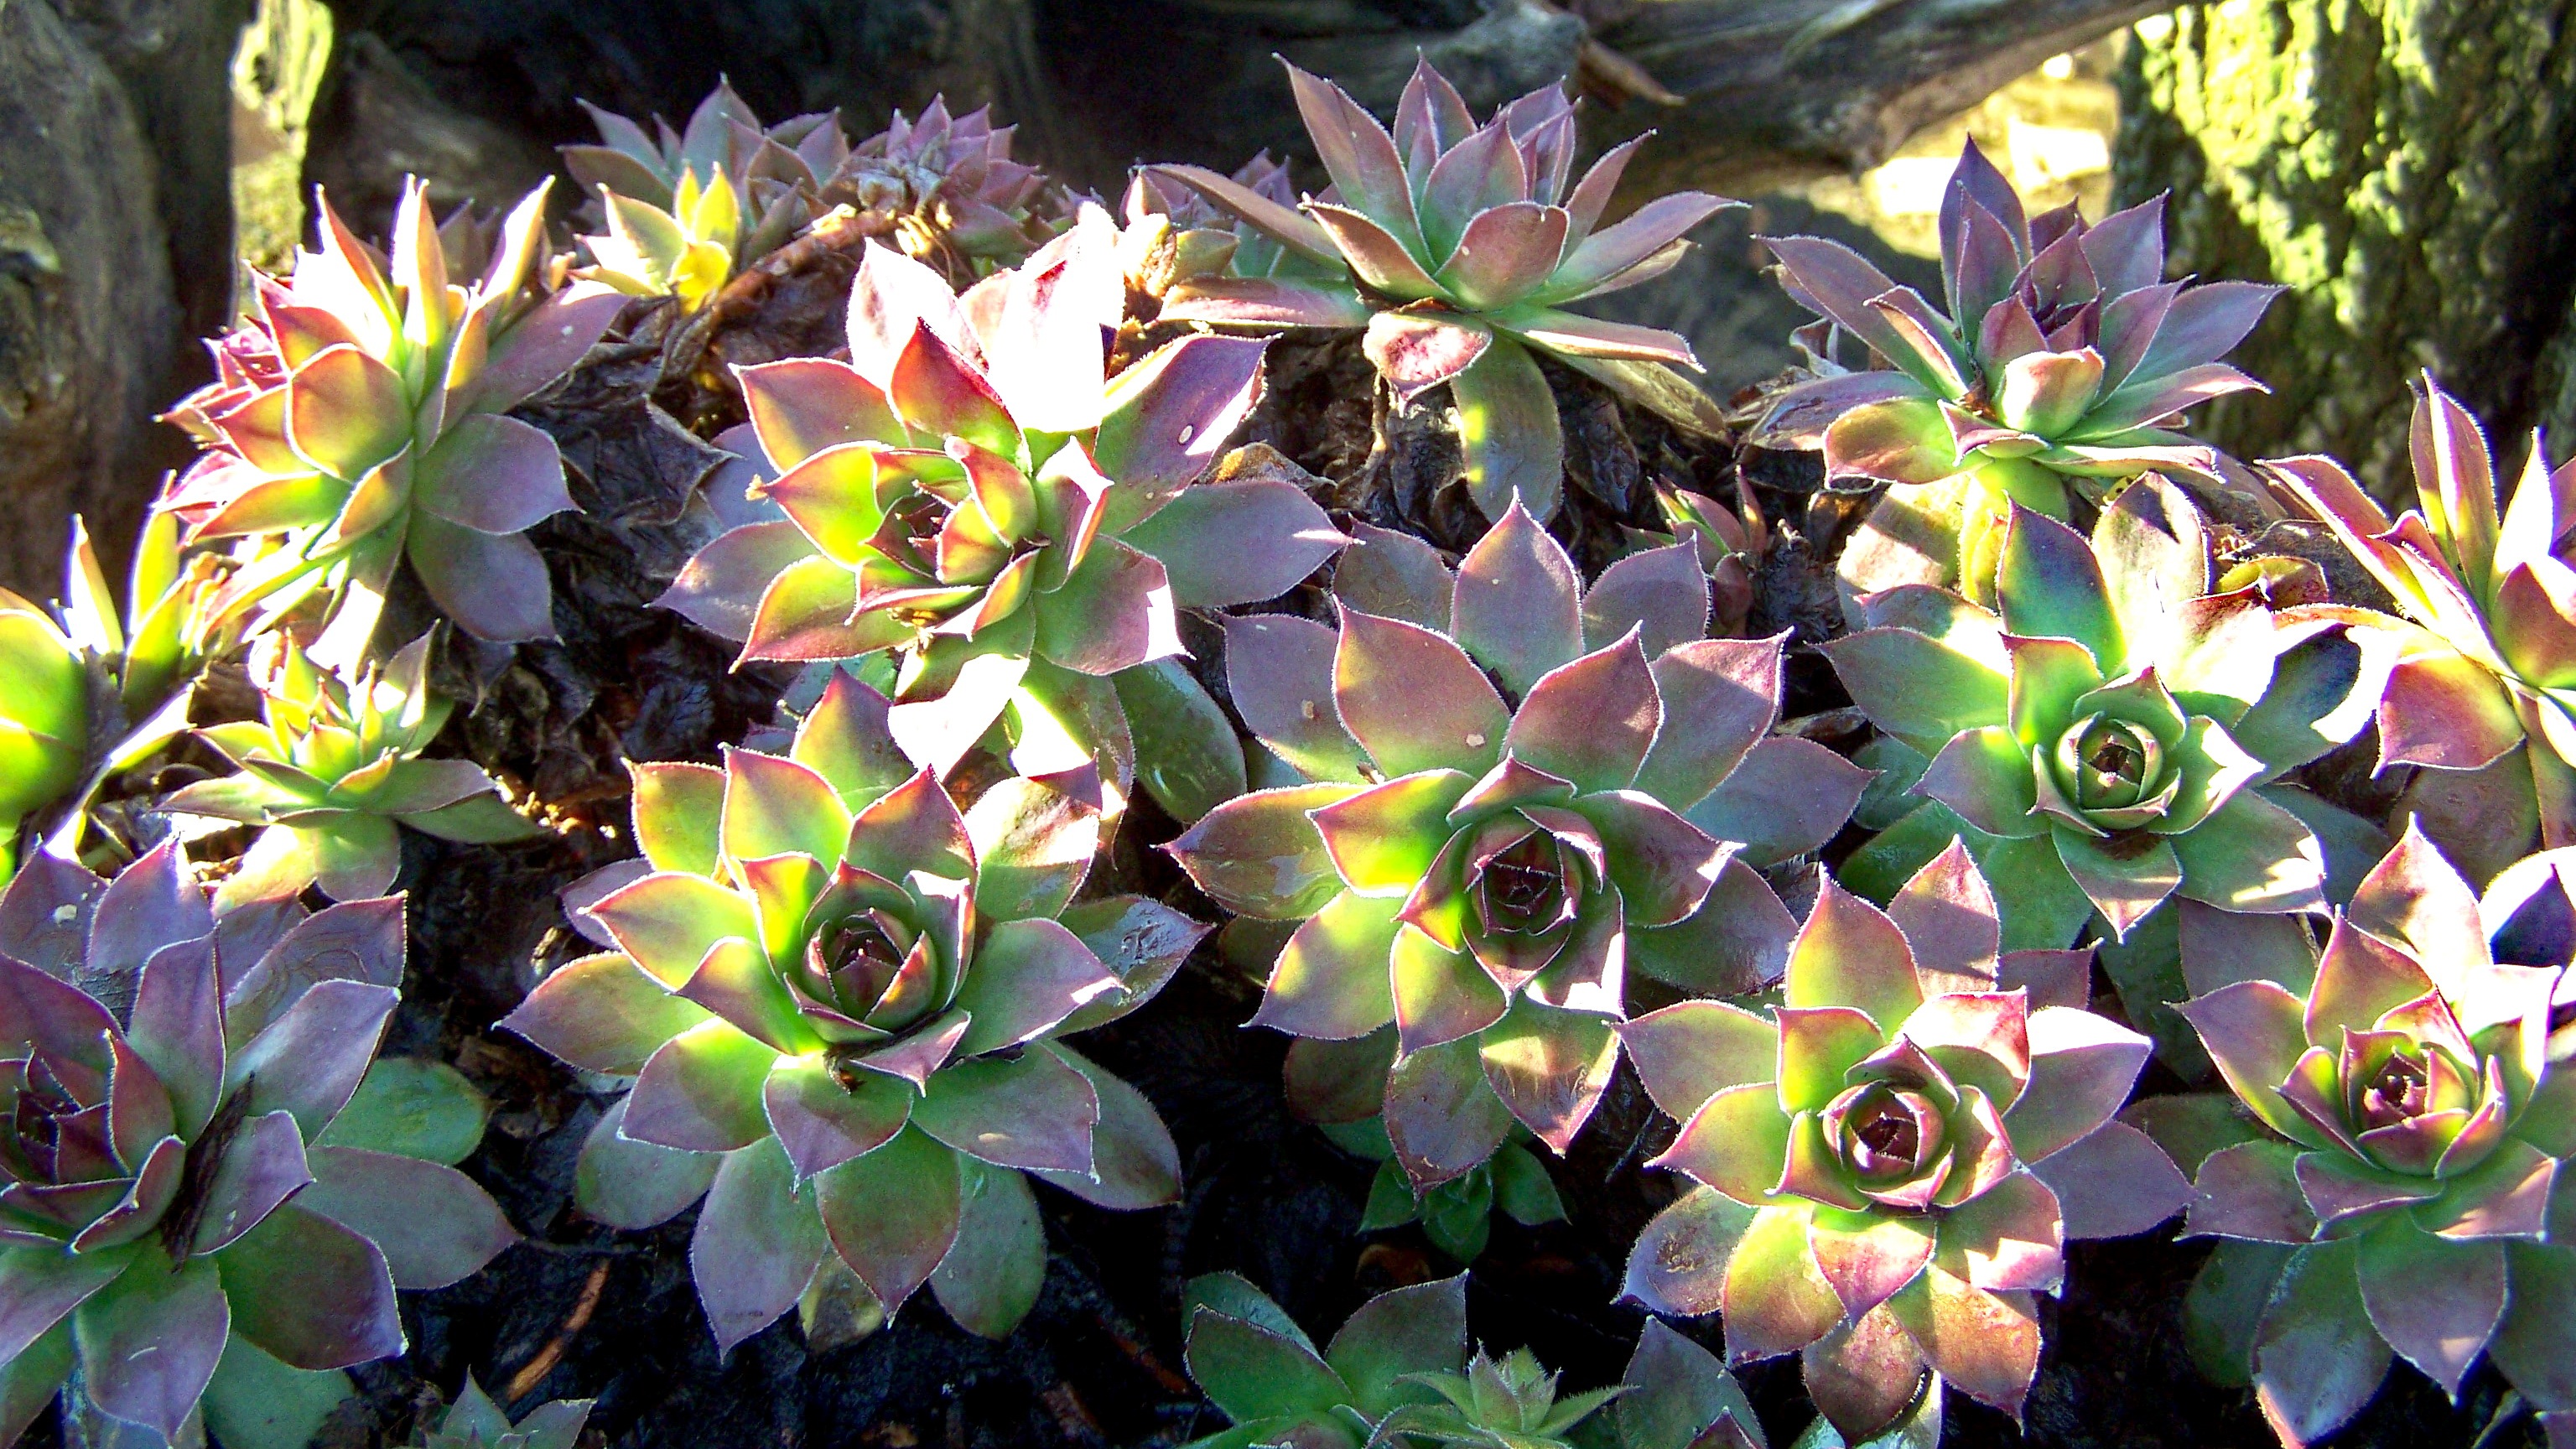
nature, plant, flower, botany, garden, flora, wildflower, flowering plant, land plant, k r zsa